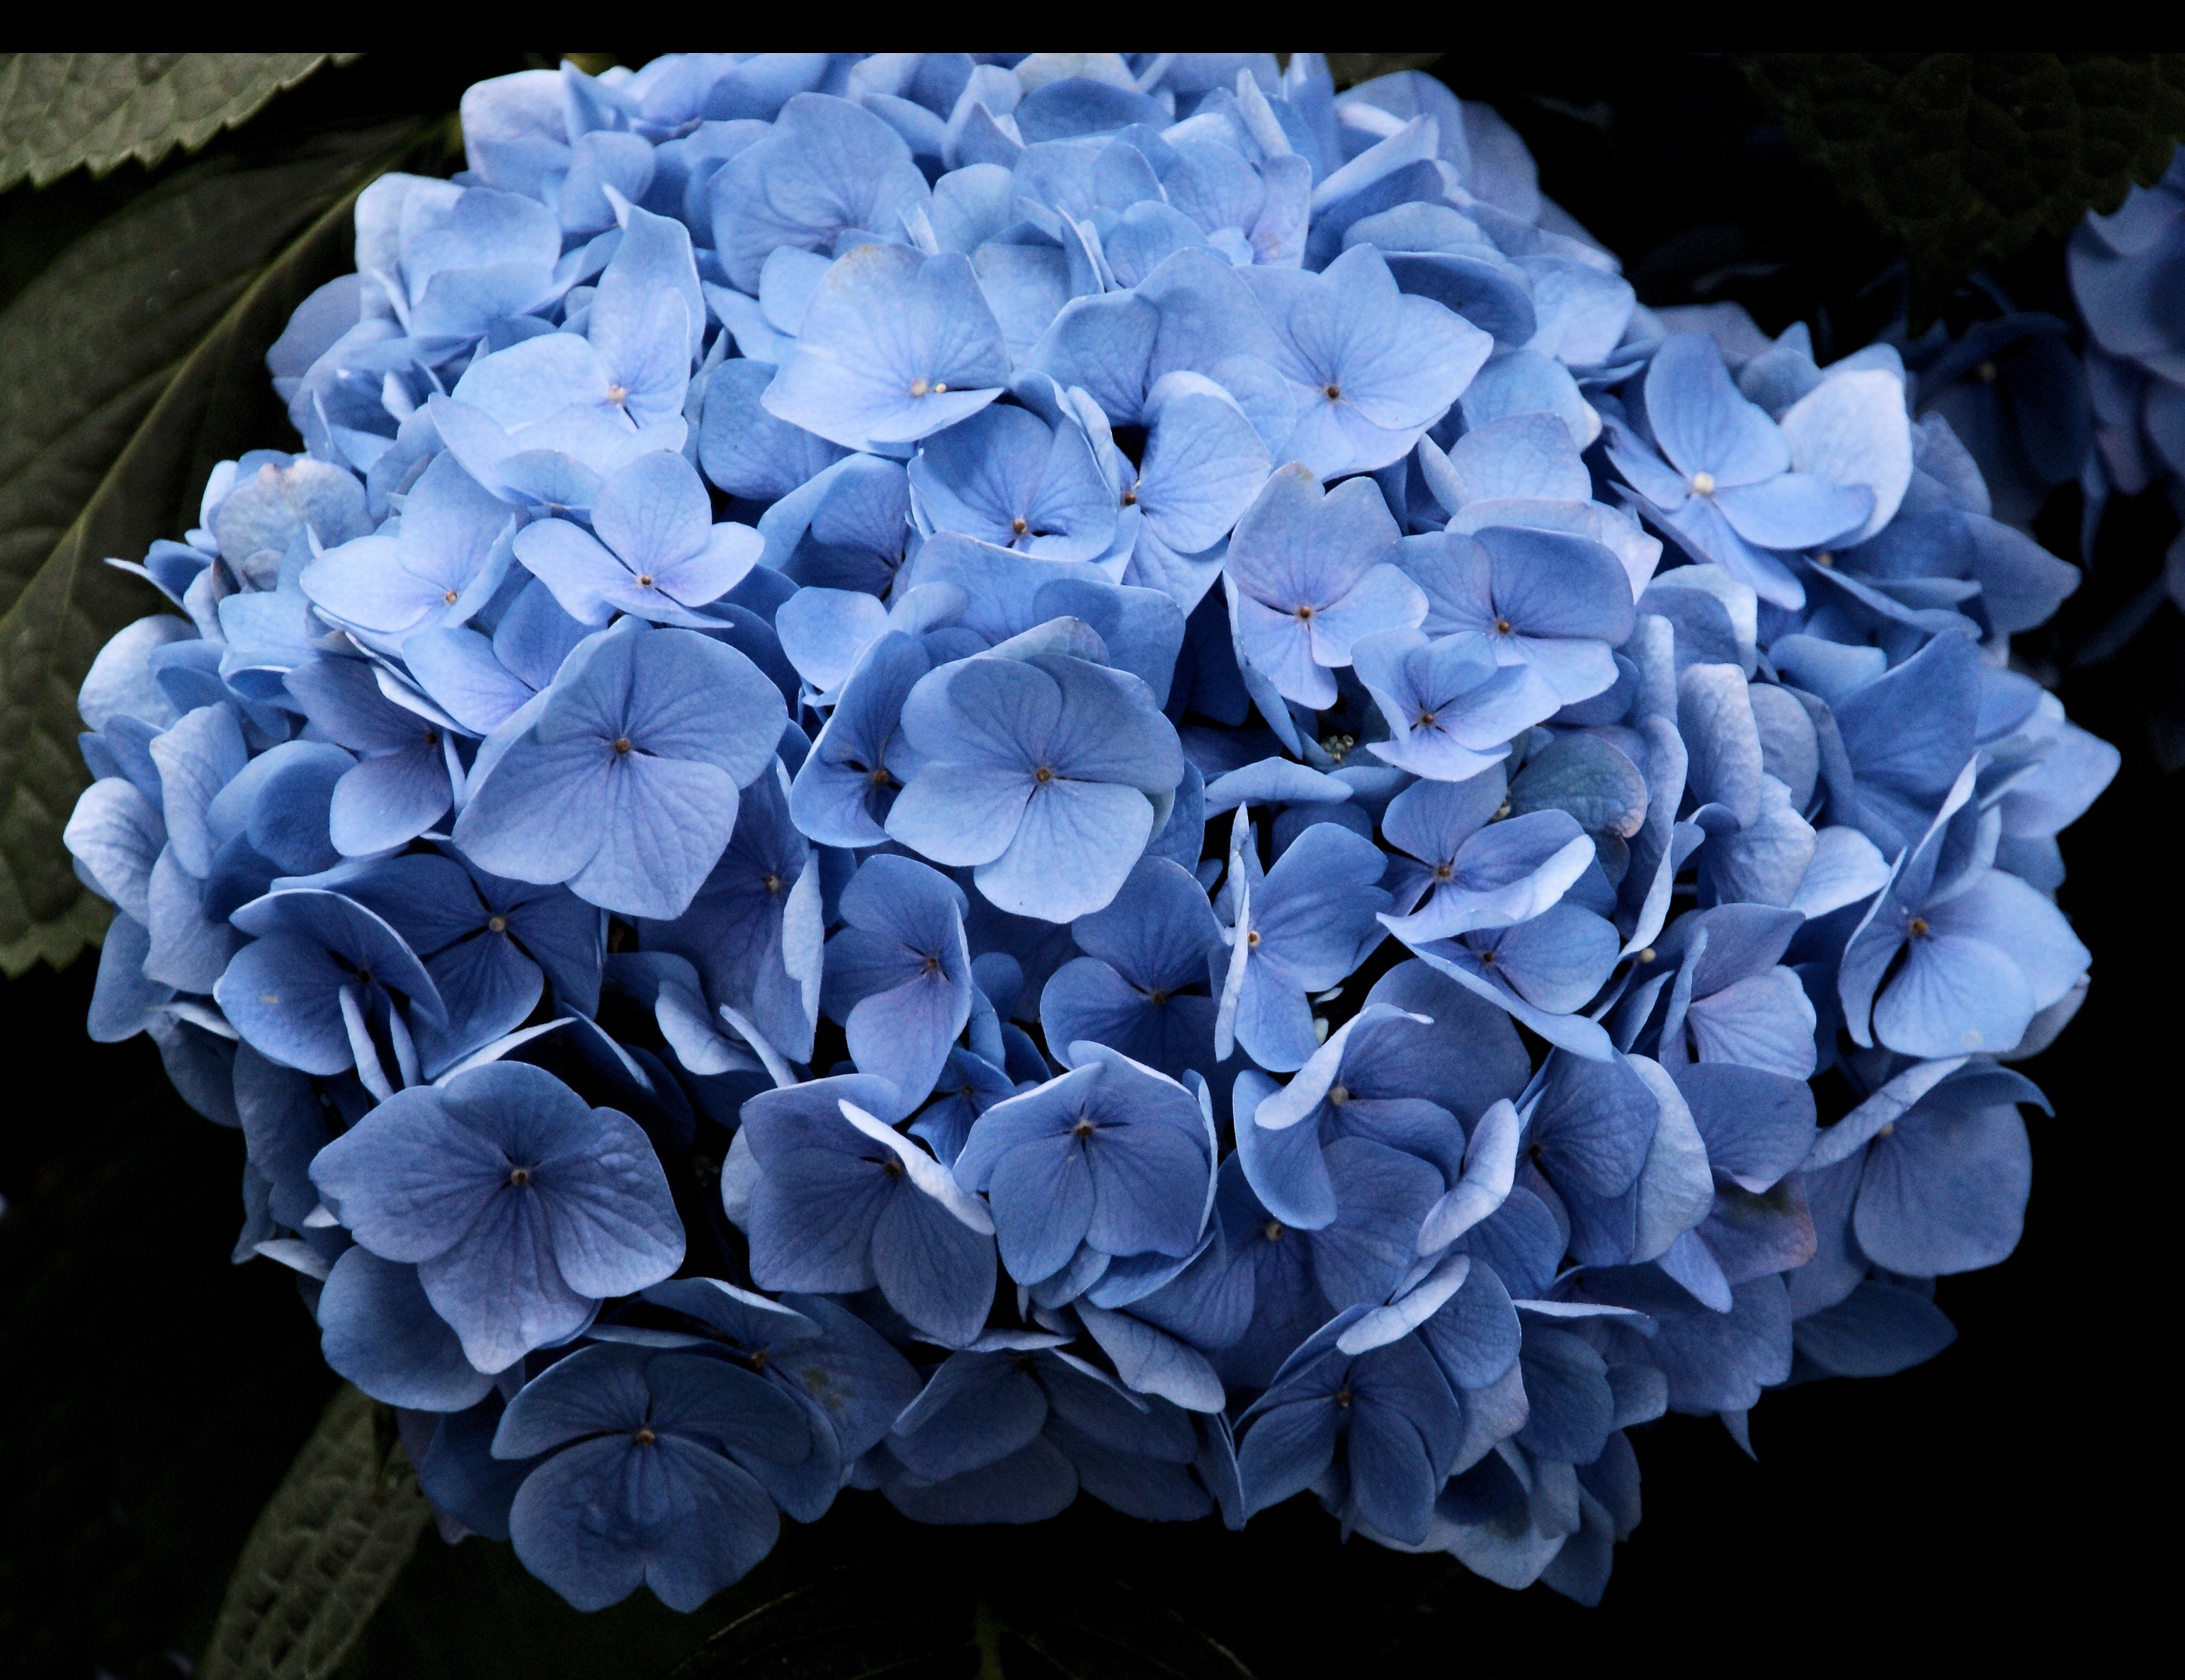
nature, blossom, plant, flower, petal, summer, blooming, blue, colorful, garden, hydrangea, outdoors, bushes, flowering plant, hydrangeaceae, cornales, land plant